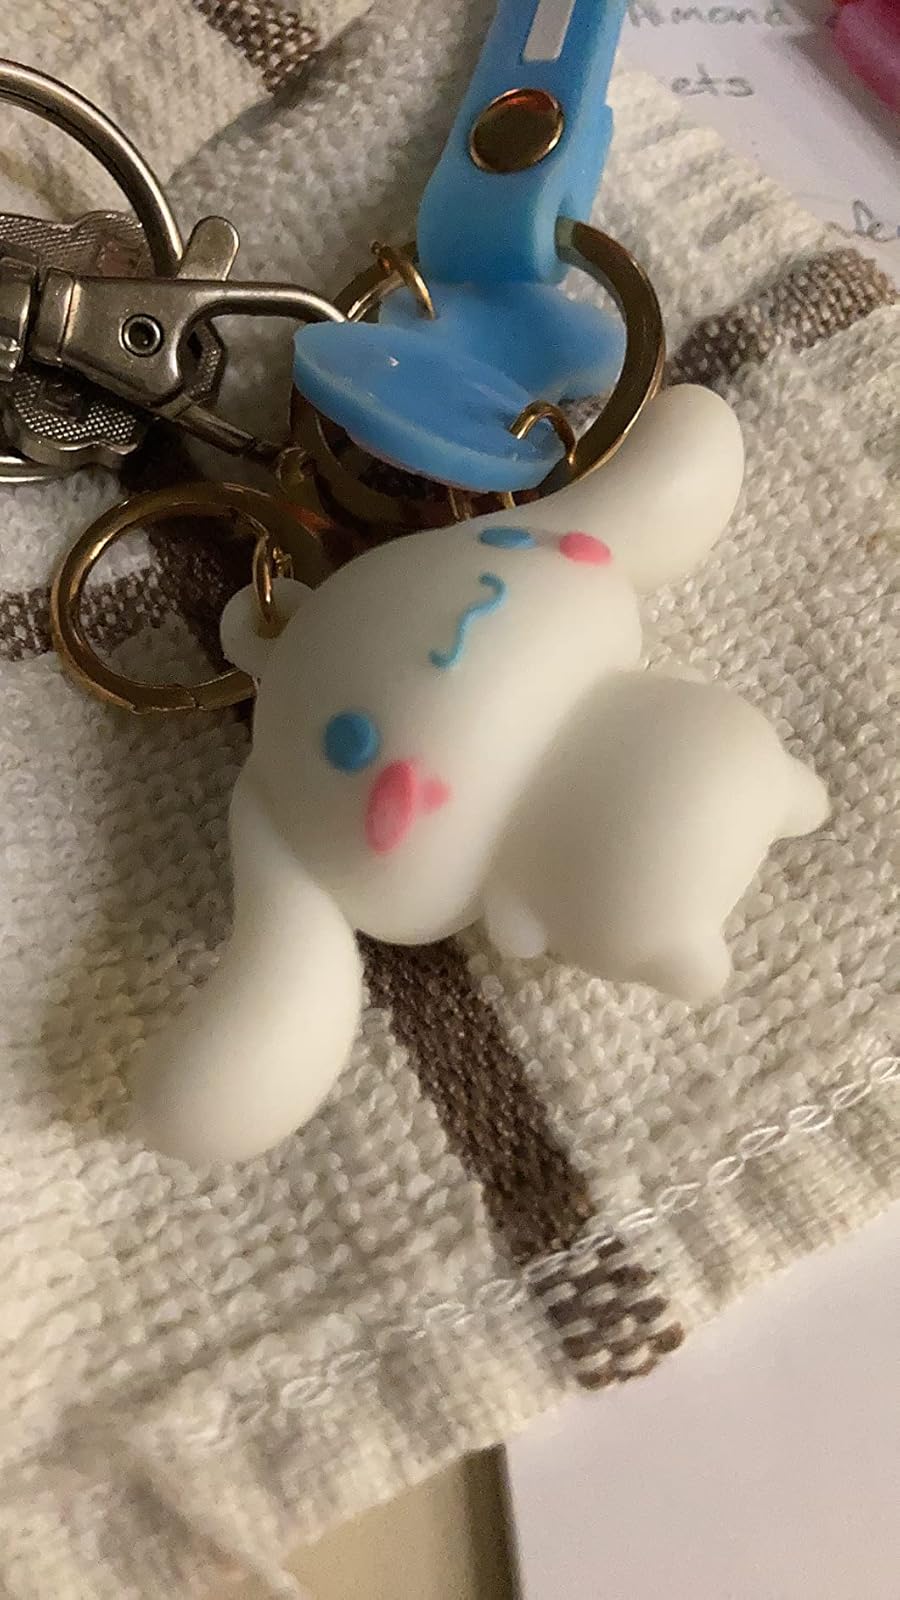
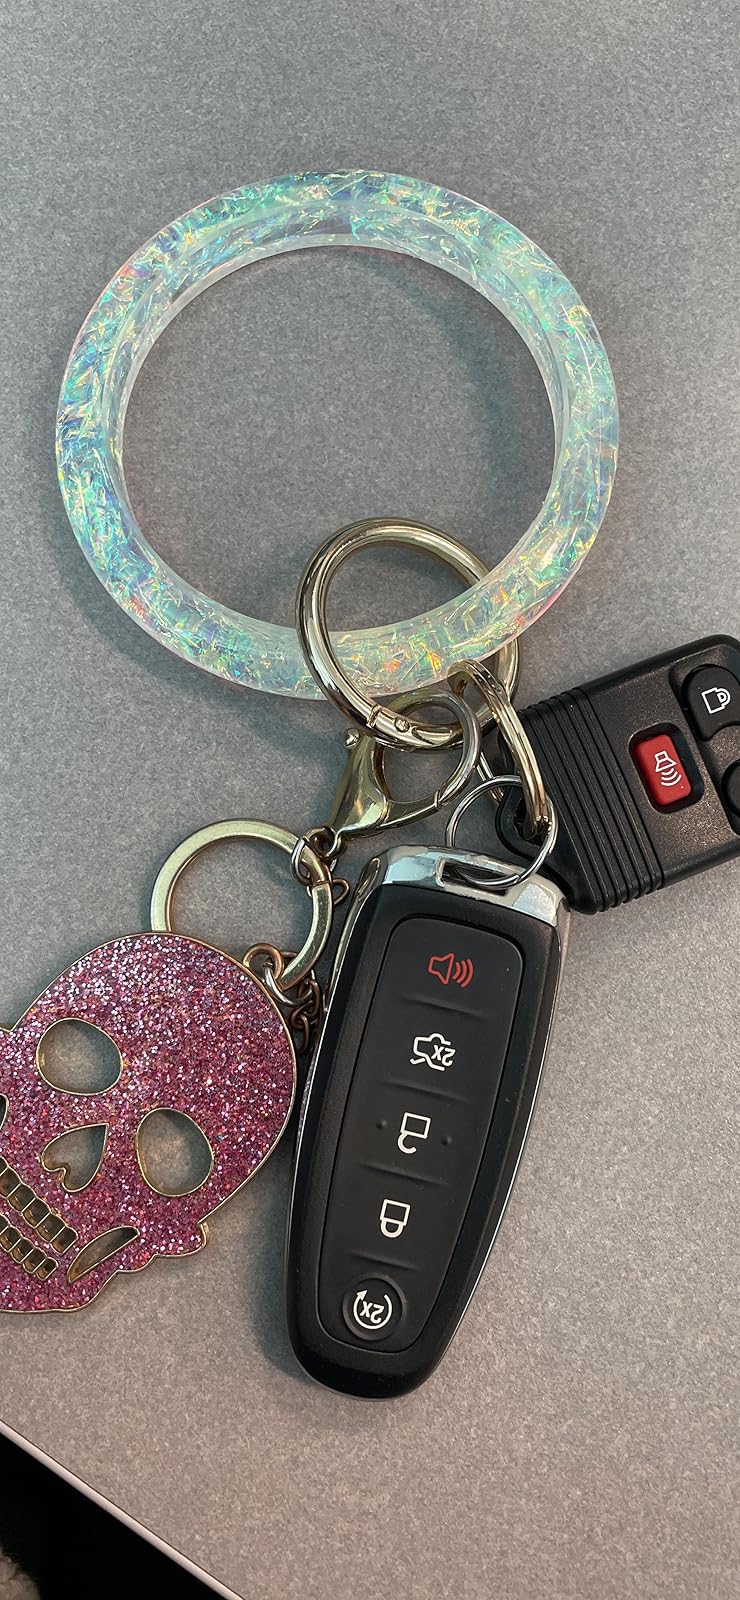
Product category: accessories_keychain
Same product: no